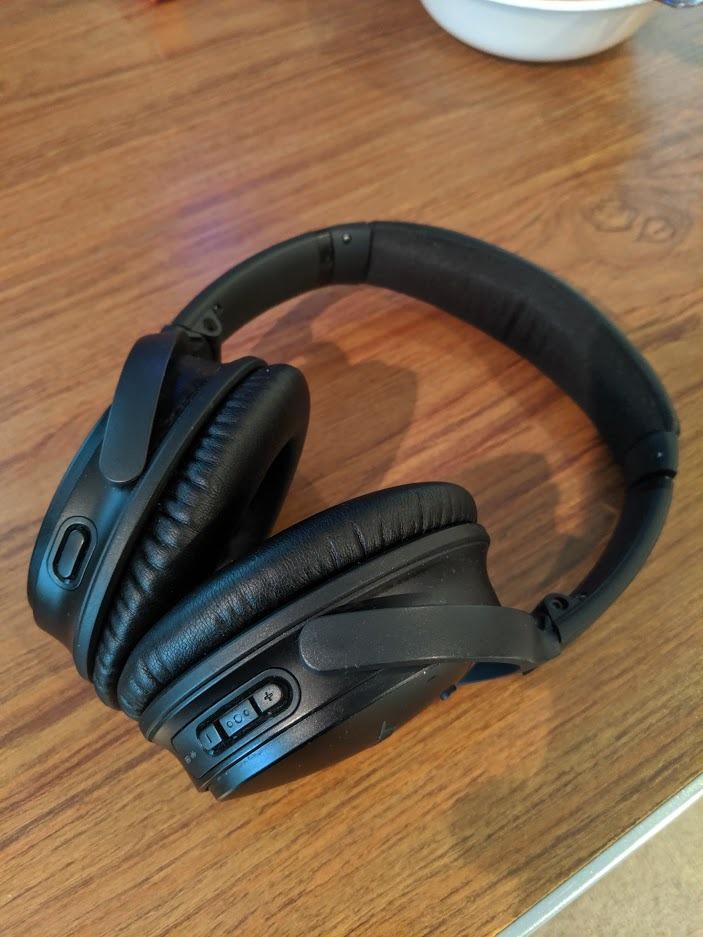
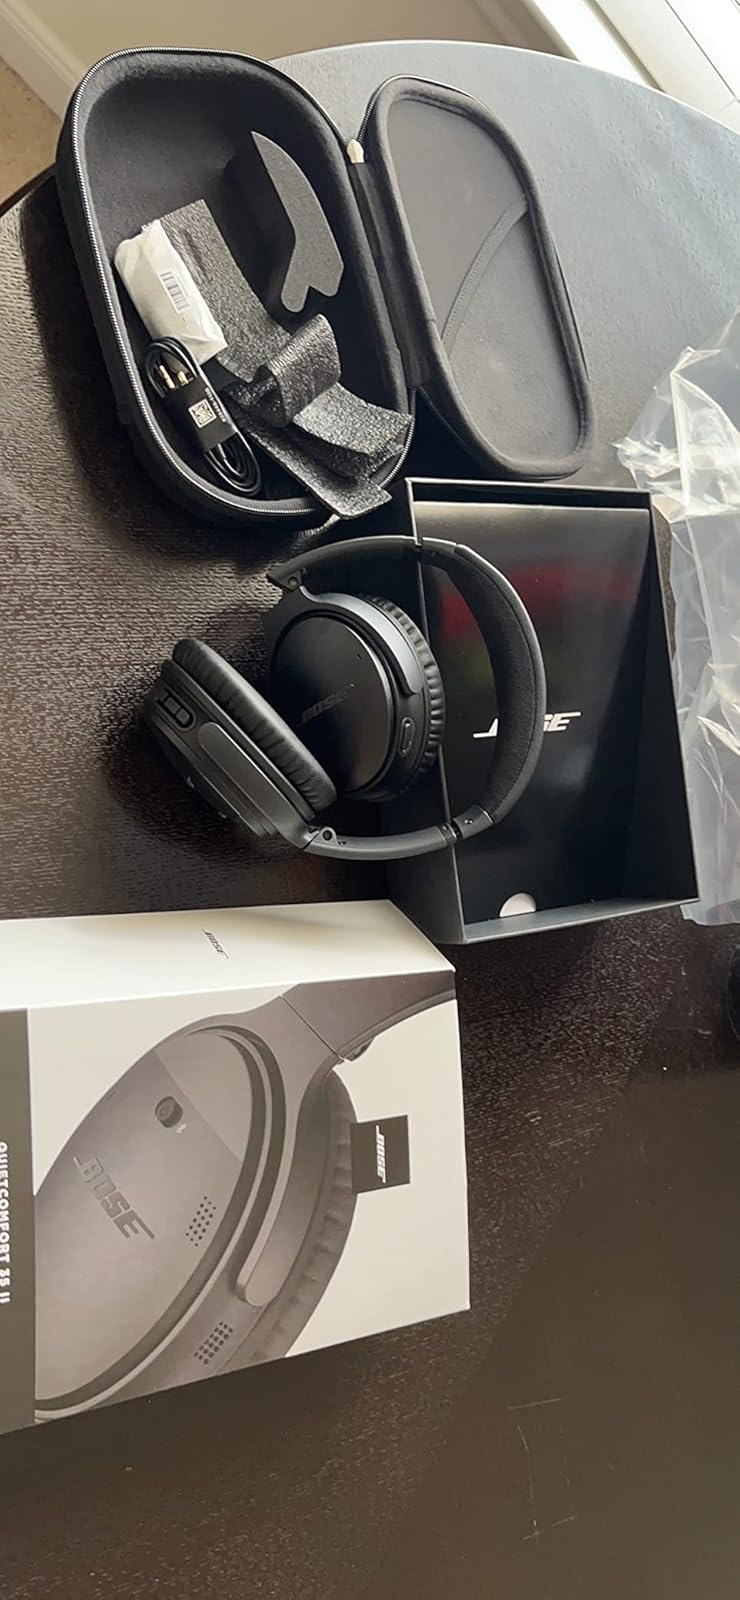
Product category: headphones
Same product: yes